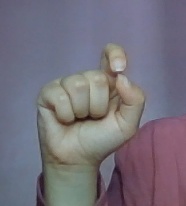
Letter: fa